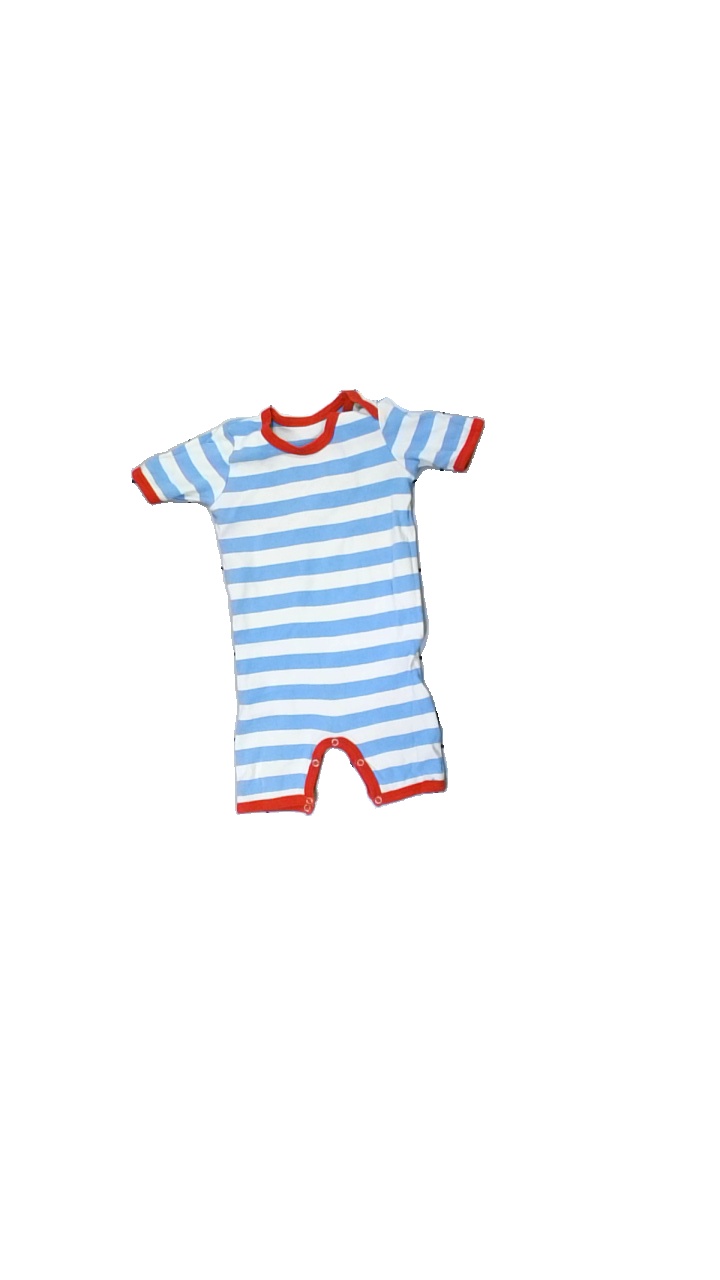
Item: Pajamas (Children)
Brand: Katvig
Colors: White, Blue, Red
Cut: Regular
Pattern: Striped
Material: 100% cotton
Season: All
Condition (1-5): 3
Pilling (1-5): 4
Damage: outwashed
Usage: Recycle
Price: <50